17th North Carolina Infantry Regiment

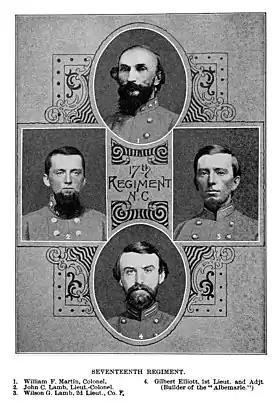
Officers of the 17th North Carolina Infantry Regiment

The 17th North Carolina Infantry Regiment was an infantry regiment that served in the Confederate States Army during the American Civil War. It served in North Carolina and Virginia.